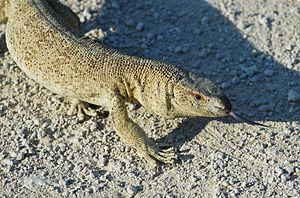
Le parc national d'Etosha est une grande aire protégée de Namibie située dans la région du Kunene, à 400 km au nord de la capitale Windhoek et à 125 km au sud de la frontière avec l'Angola. Créée comme réserve de chasse en 1907, à l'ère de la colonisation allemande, elle couvrait à l'origine 93 240 km². En 1967 elle obtient le statut de parc national, mais dans l'intervalle sa superficie a été réduite à 22 935 km². Le public n'a accès qu'à un tiers du parc environ, correspondant au lac salé asséché du pan d'Etosha. Visité par 200 000 personnes chaque année, Etosha constitue l'un des hauts lieux du tourisme en Namibie et l'une des plus grandes réserves animalières d'Afrique, abritant notamment 114 espèces de mammifères et 340 espèces d'oiseaux.
Le Varan des steppes d'Afrique orientale, Varanus albigularis, est une espèce de sauriens de la famille des Varanidae.